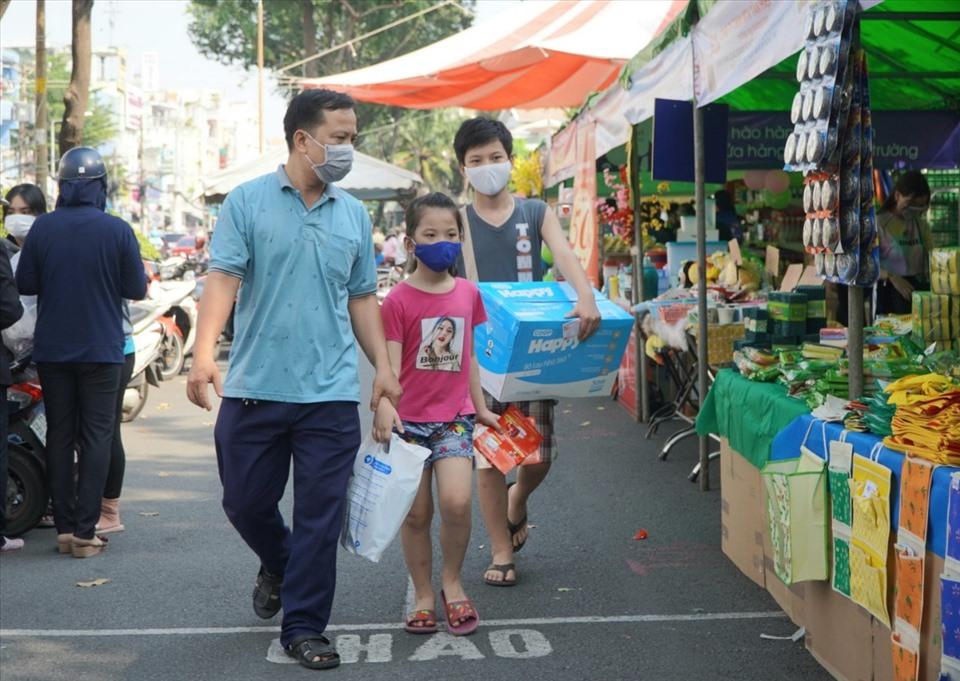
ở trên đường có sự xuất hiện của một người đang ôm một cái thùng